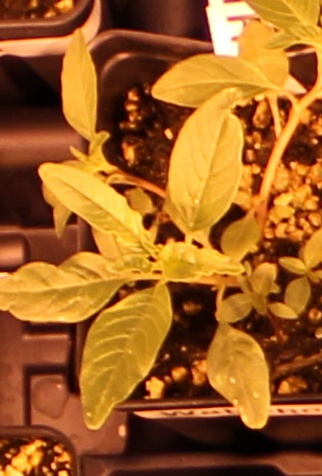
Label: Waterhemp